Globuloviridae

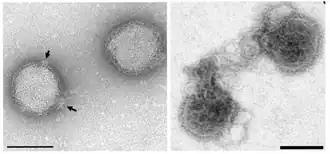
Negative-contrast electron micrographs of virions of Pyrobaculum spherical virus (PSV, genus "Alphaglobulovirus"). (Left) Intact virions; arrows indicate spherical protrusions. (Right) Partially disrupted virions extruding disordered nucleoprotein core. The bars represent 100 nm. Modified from (Häring "et al.", 2004; provided by ICTV).

Globuloviridae is a family of hyperthermophilic archaeal viruses. Crenarchaea of the genera "Pyrobaculum" and "Thermoproteus" (both in Thermoproteaceae) serve as natural hosts. There are four species in this family, assigned to a single genus, Alphaglobulovirus.